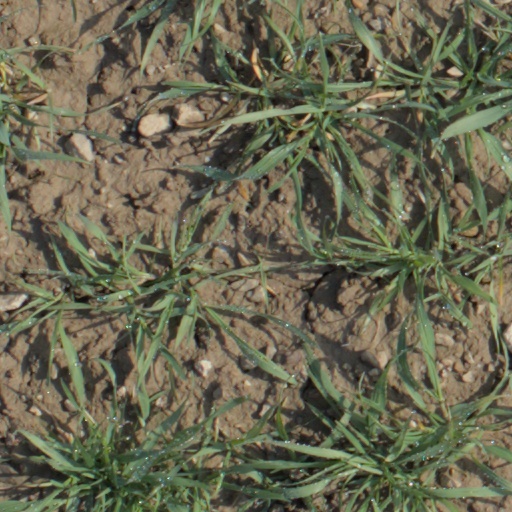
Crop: wheat